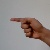
The image shows a hand gesture representing the letter 'G' in Indian Sign Language.